David Perry (game developer)

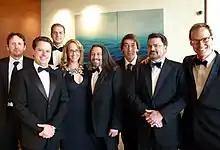
Perry and other game developers at a BAFTA event in Los Angeles in July 2011. From left: Rod Humble, Louis Castle, David Perry, Brenda Brathwaite, John Romero, Will Wright, Tim Schafer, Chris Hecker.

Perry was born in April 1967 in Lisburn, Northern Ireland, growing up in the towns of Templepatrick and Donegore in County Antrim, attending Templepatrick Primary School and then Methodist College Belfast.